Spirit of Progress

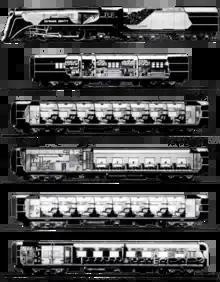
Cross-sections of Spirit of Progress locomotive and rolling stock

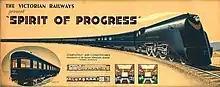
Victorian Railways promotional poster advertising the new "Spirit of Progress" service

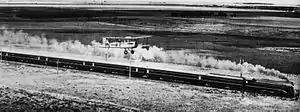
The "Spirit of Progress" racing an Airco DH.4 aeroplane between Melbourne and Geelong on 17 November 1937

The "Spirit of Progress" ushered in a standard of passenger train speed and comfort not previously seen in Australia. Its introduction in November 1937 marked the culmination of many years of preparatory work by the Victorian Railways, from the laying of heavier rail on the North East line, introduction of Automatic Staff Exchange apparatus to allow continuous high speed running between track sections, introduction of high-powered three-cylinder Pacific locomotives, and the testing of air conditioning equipment on passenger rolling stock. Such was the commitment of VR Chief Commissioner Harold Clapp to introducing a world-class train service to Victorian Railways, virtually no detail was overlooked. VR engineers famously road-tested the new train's smoothness on curves by studying a full bowl of soup in the dining car as the train took curves at full speed; if the soup splashed over the side of the bowl a decision would be taken whether to modify the curve for higher speeds or reduce the speed limit for the curve. Harold Clapp could not, however, take credit for the name for the service; when discussing with his wife his proposed "Royal Victorian" name (inspired by the LMS "Royal Scot"), Mrs Clapp suggested, on the spur of the moment, "Spirit of Progress".